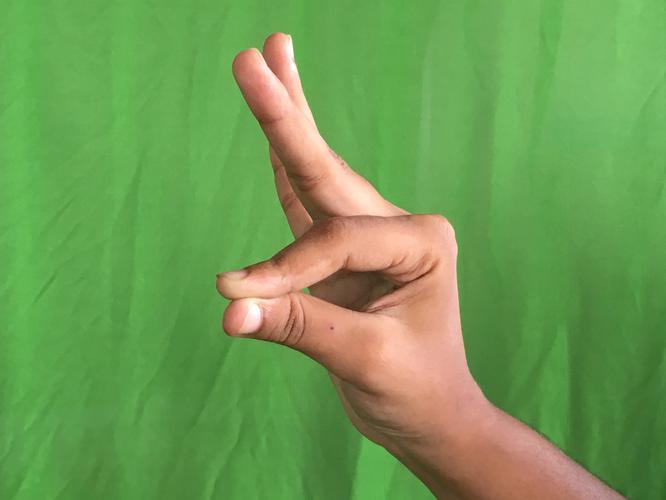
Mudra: Hamsasyam
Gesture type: single_hand